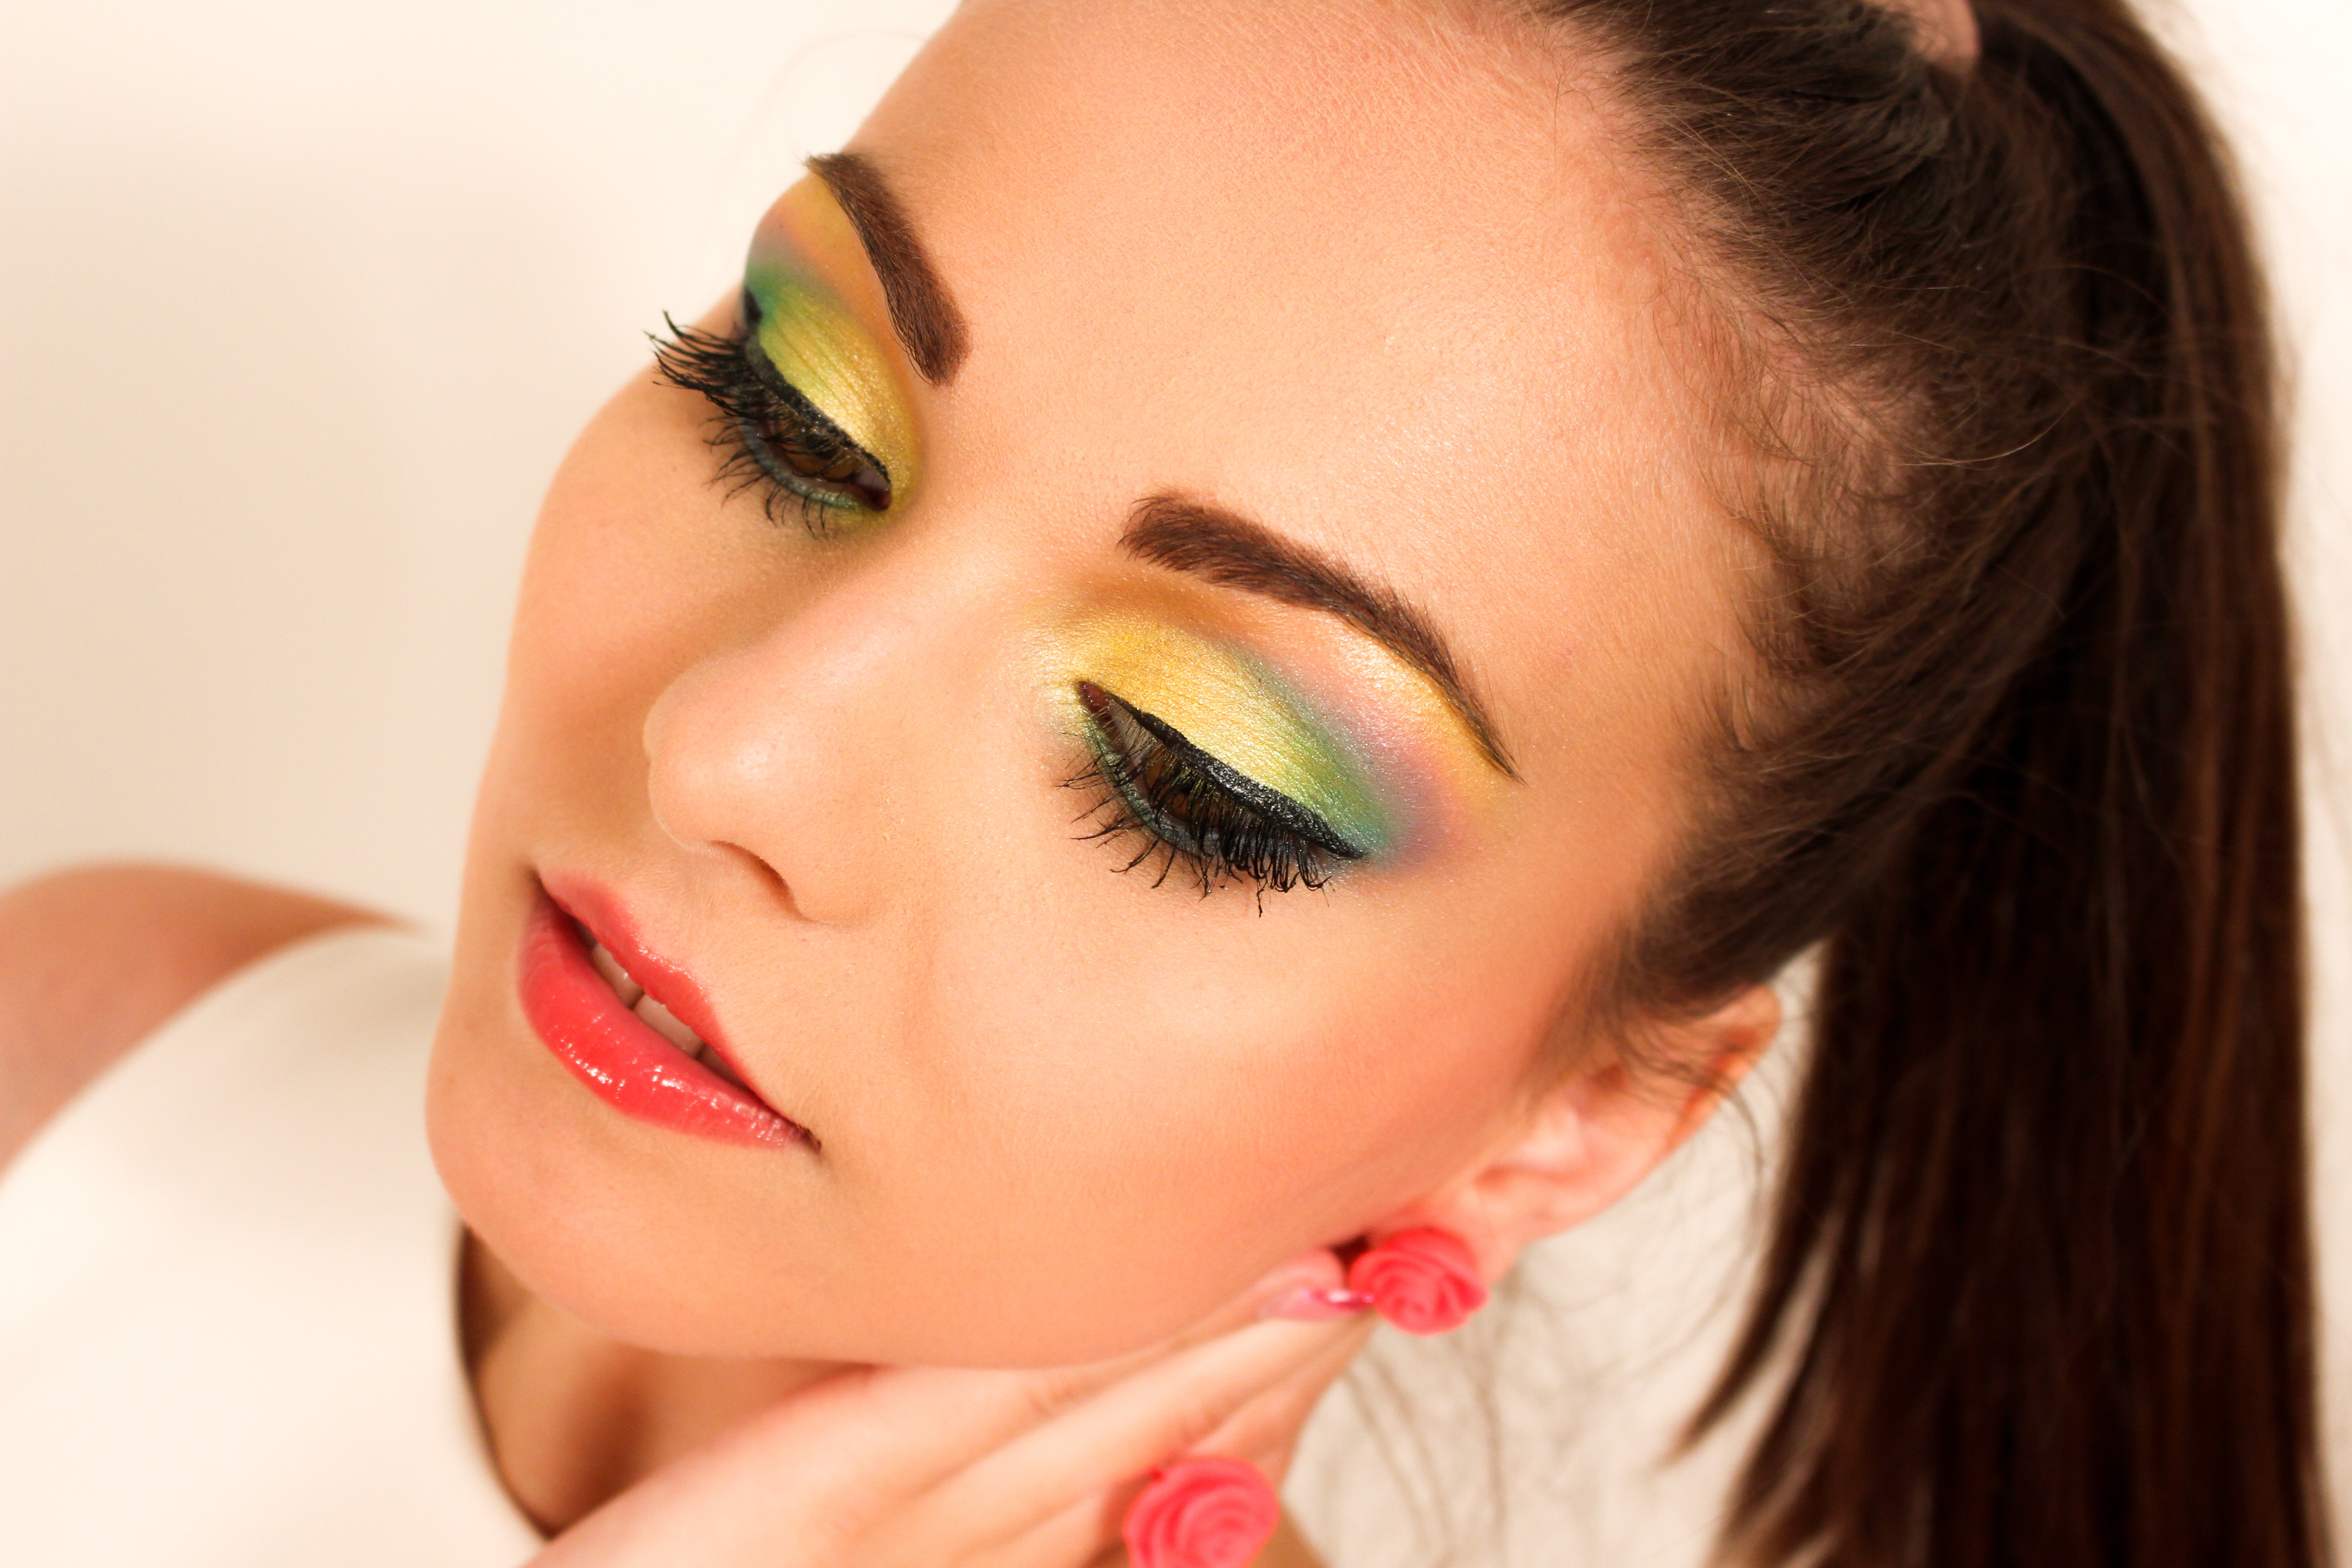
man, girl, woman, profile, portrait, model, young, spring, red, color, fashion, lady, pink, lip, smile, makeup, eyebrow, mouth, eyelash, close up, human body, face, nose, cheek, lovely, eye, head, skin, beauty, nice, pretty, organ, sweetness, young woman, lipstick, cosmetics, facial, young girl, eyelash extensions, makeup artist